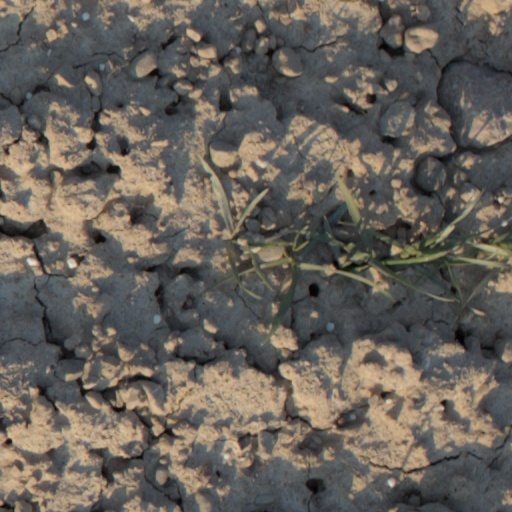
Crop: wheat